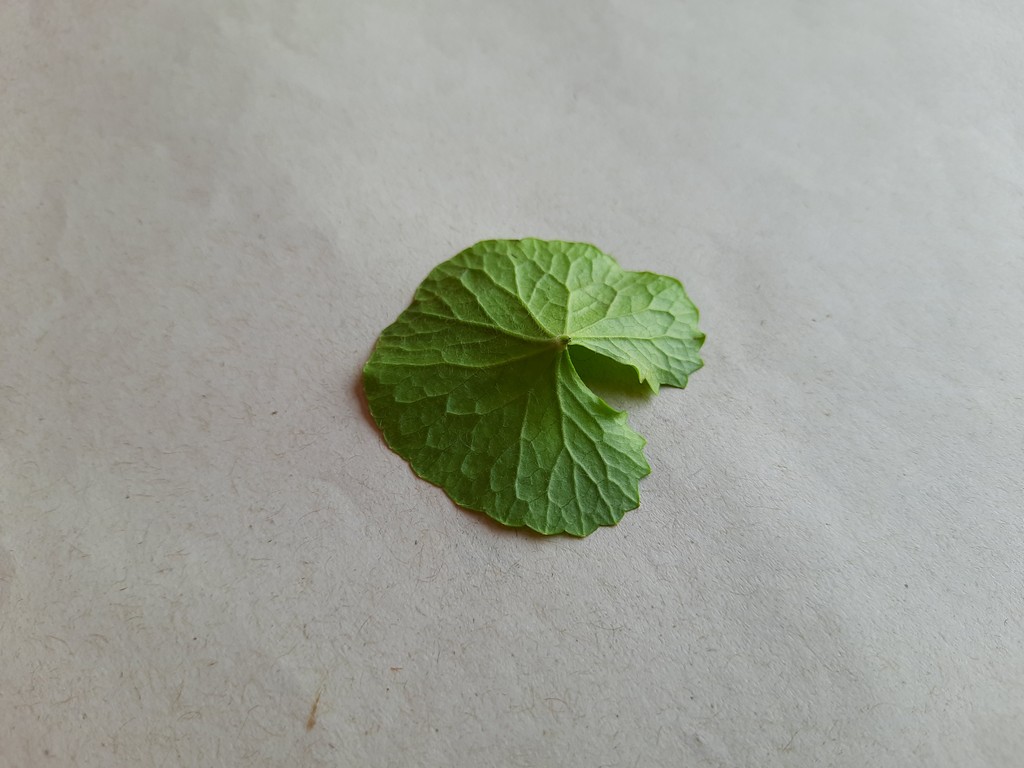
Label: Healthy